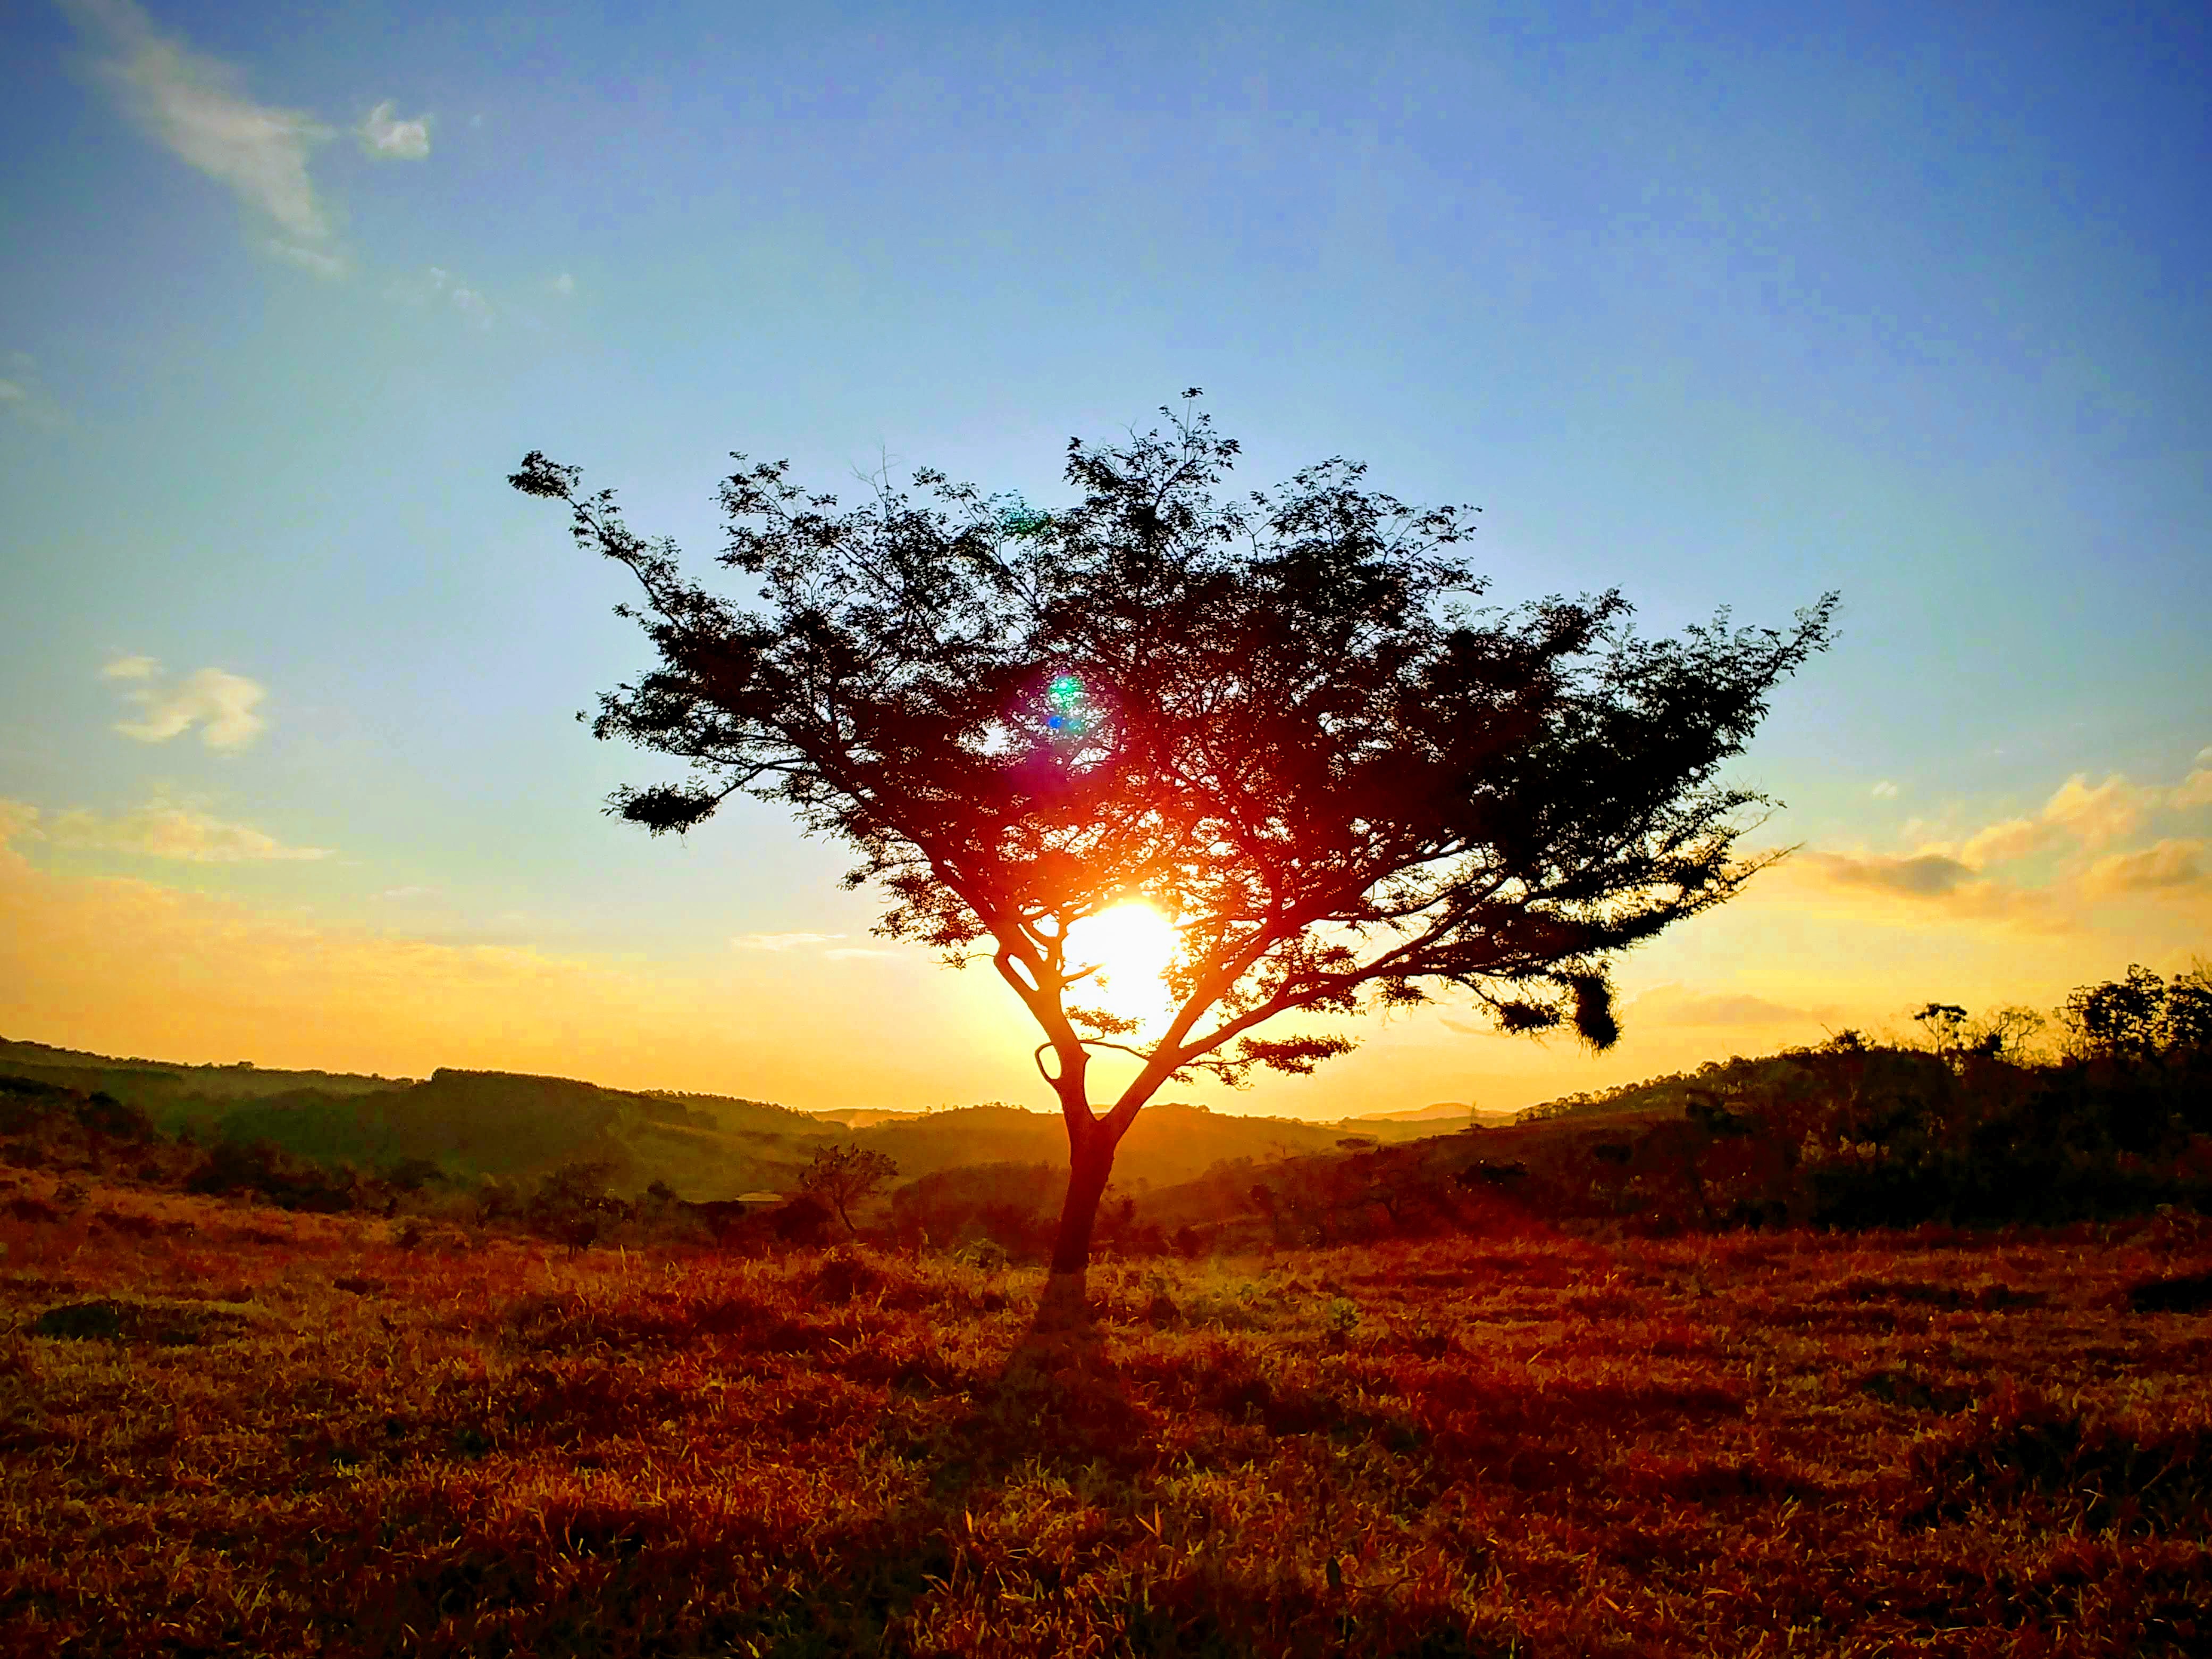
tree, sky, ecosystem, sunrise, morning, field, sunlight, savanna, afterglow, sun, atmosphere, horizon, dawn, ecoregion, cloud, evening, landscape, grassland, grass, plain, sunset, meadow, computer wallpaper, red sky at morning, prairie, steppe